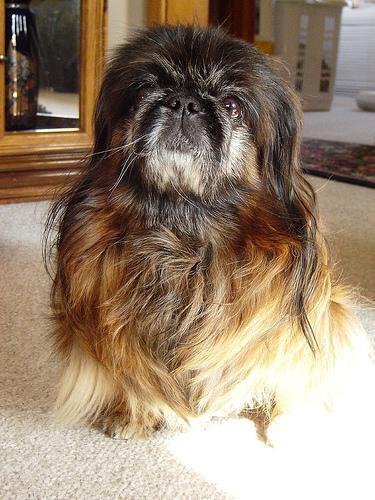
Pekinese